Discovery and development of beta2 agonists

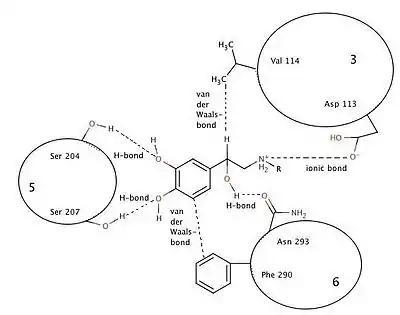
Figure 3: The binding of norephinephrine to the binding site

The binding of norephinephrine to the binding site consists of one ionic bond, three hydrogen bonds and van der Waals interaction in two places. Ionic bonding forms between the protonated amine and Asp-113 in helix 3. Hydrogen bonds are formed from the hydroxyl groups, linked to the catechol ring, to Ser-204 and Ser-207 in helix 5. This binding limits configurational and rotational freedom. Van der Waals forces between aromatic catechol ring and Phe-290 in helix 6 residue and Val-114 in helix 3 residue reinforce the binding. It is believed that the N-alkyl substituents fit into a hydrophobic pocket formed between residues in helix 6 and 7. The beta-carbon is chiral and must have the R-configuration so that the beta-hydroxyl group is oriented towards the Asn-293 residue in helix 6 to form a hydrogen bond essential to binding to the beta-2 receptor.